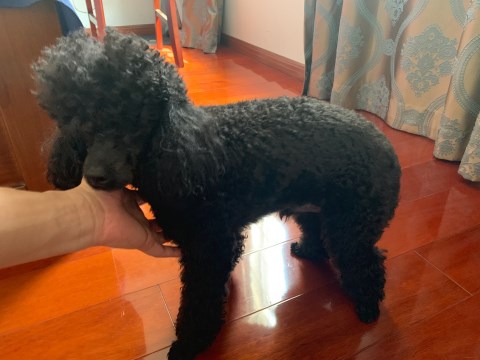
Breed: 2925-n000114-toy_poodle